Ion gun

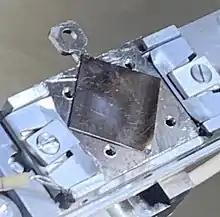
A piece of oxidized tantalum that has been sputtered using an ion gun.

An Ion Gun typically is an instrument that generates a beam of heavy ions with a well defined energy distribution. The ion beam is produced from a plasma that has been confined within a volume. Ions of a particular energy are extracted, accelerated, collimated and/or focused. The ion gun is composed of an ion source, extraction grid structure and a collimation/lensing structure. The plasma can be made up of an inert or reactive gas (e.g. N and O) or an easily condensable substance (e.g. C and B). The plasma can be formed from molecules that contain the substance which will form the beam, in which case, these molecules must be fragmented then ionized (e.g. H and CH can together be fragmented and ionized to create a beam for depositing diamond-like carbon films).